Operation Behemoth

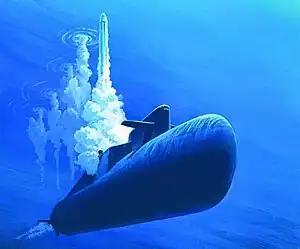
Artist's conception of the operation Behemoth-2

Operation Behemoth-1, Behemoth-2 ( - "Begemot", Hippopotamus) were military exercises held by the Soviet Northern Fleet in 1989 and 1991. Behemoth-2 was the first time ever when a ballistic missile submarine launched all of its missiles at once. The exercise took place barely four months before the collapse of the Soviet Union.